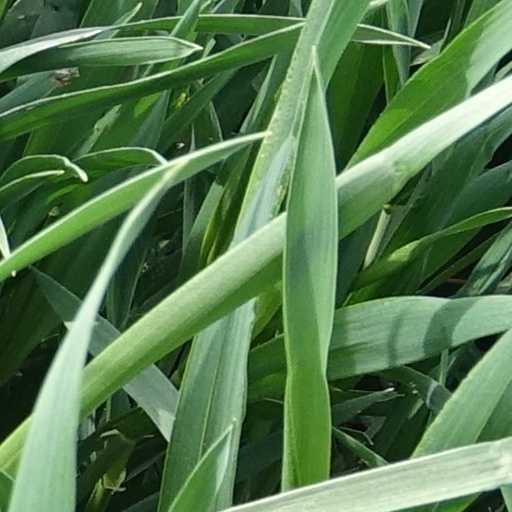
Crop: wheat